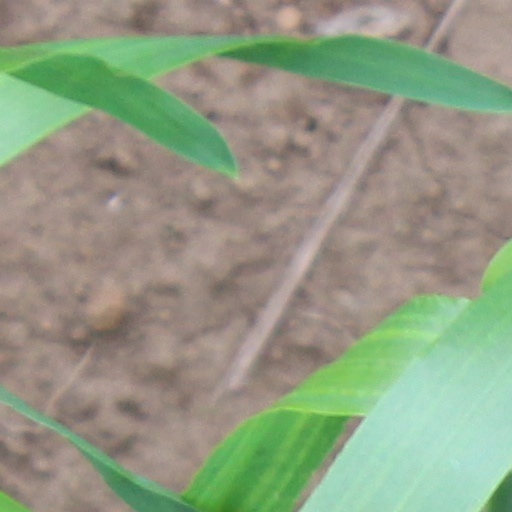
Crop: wheat